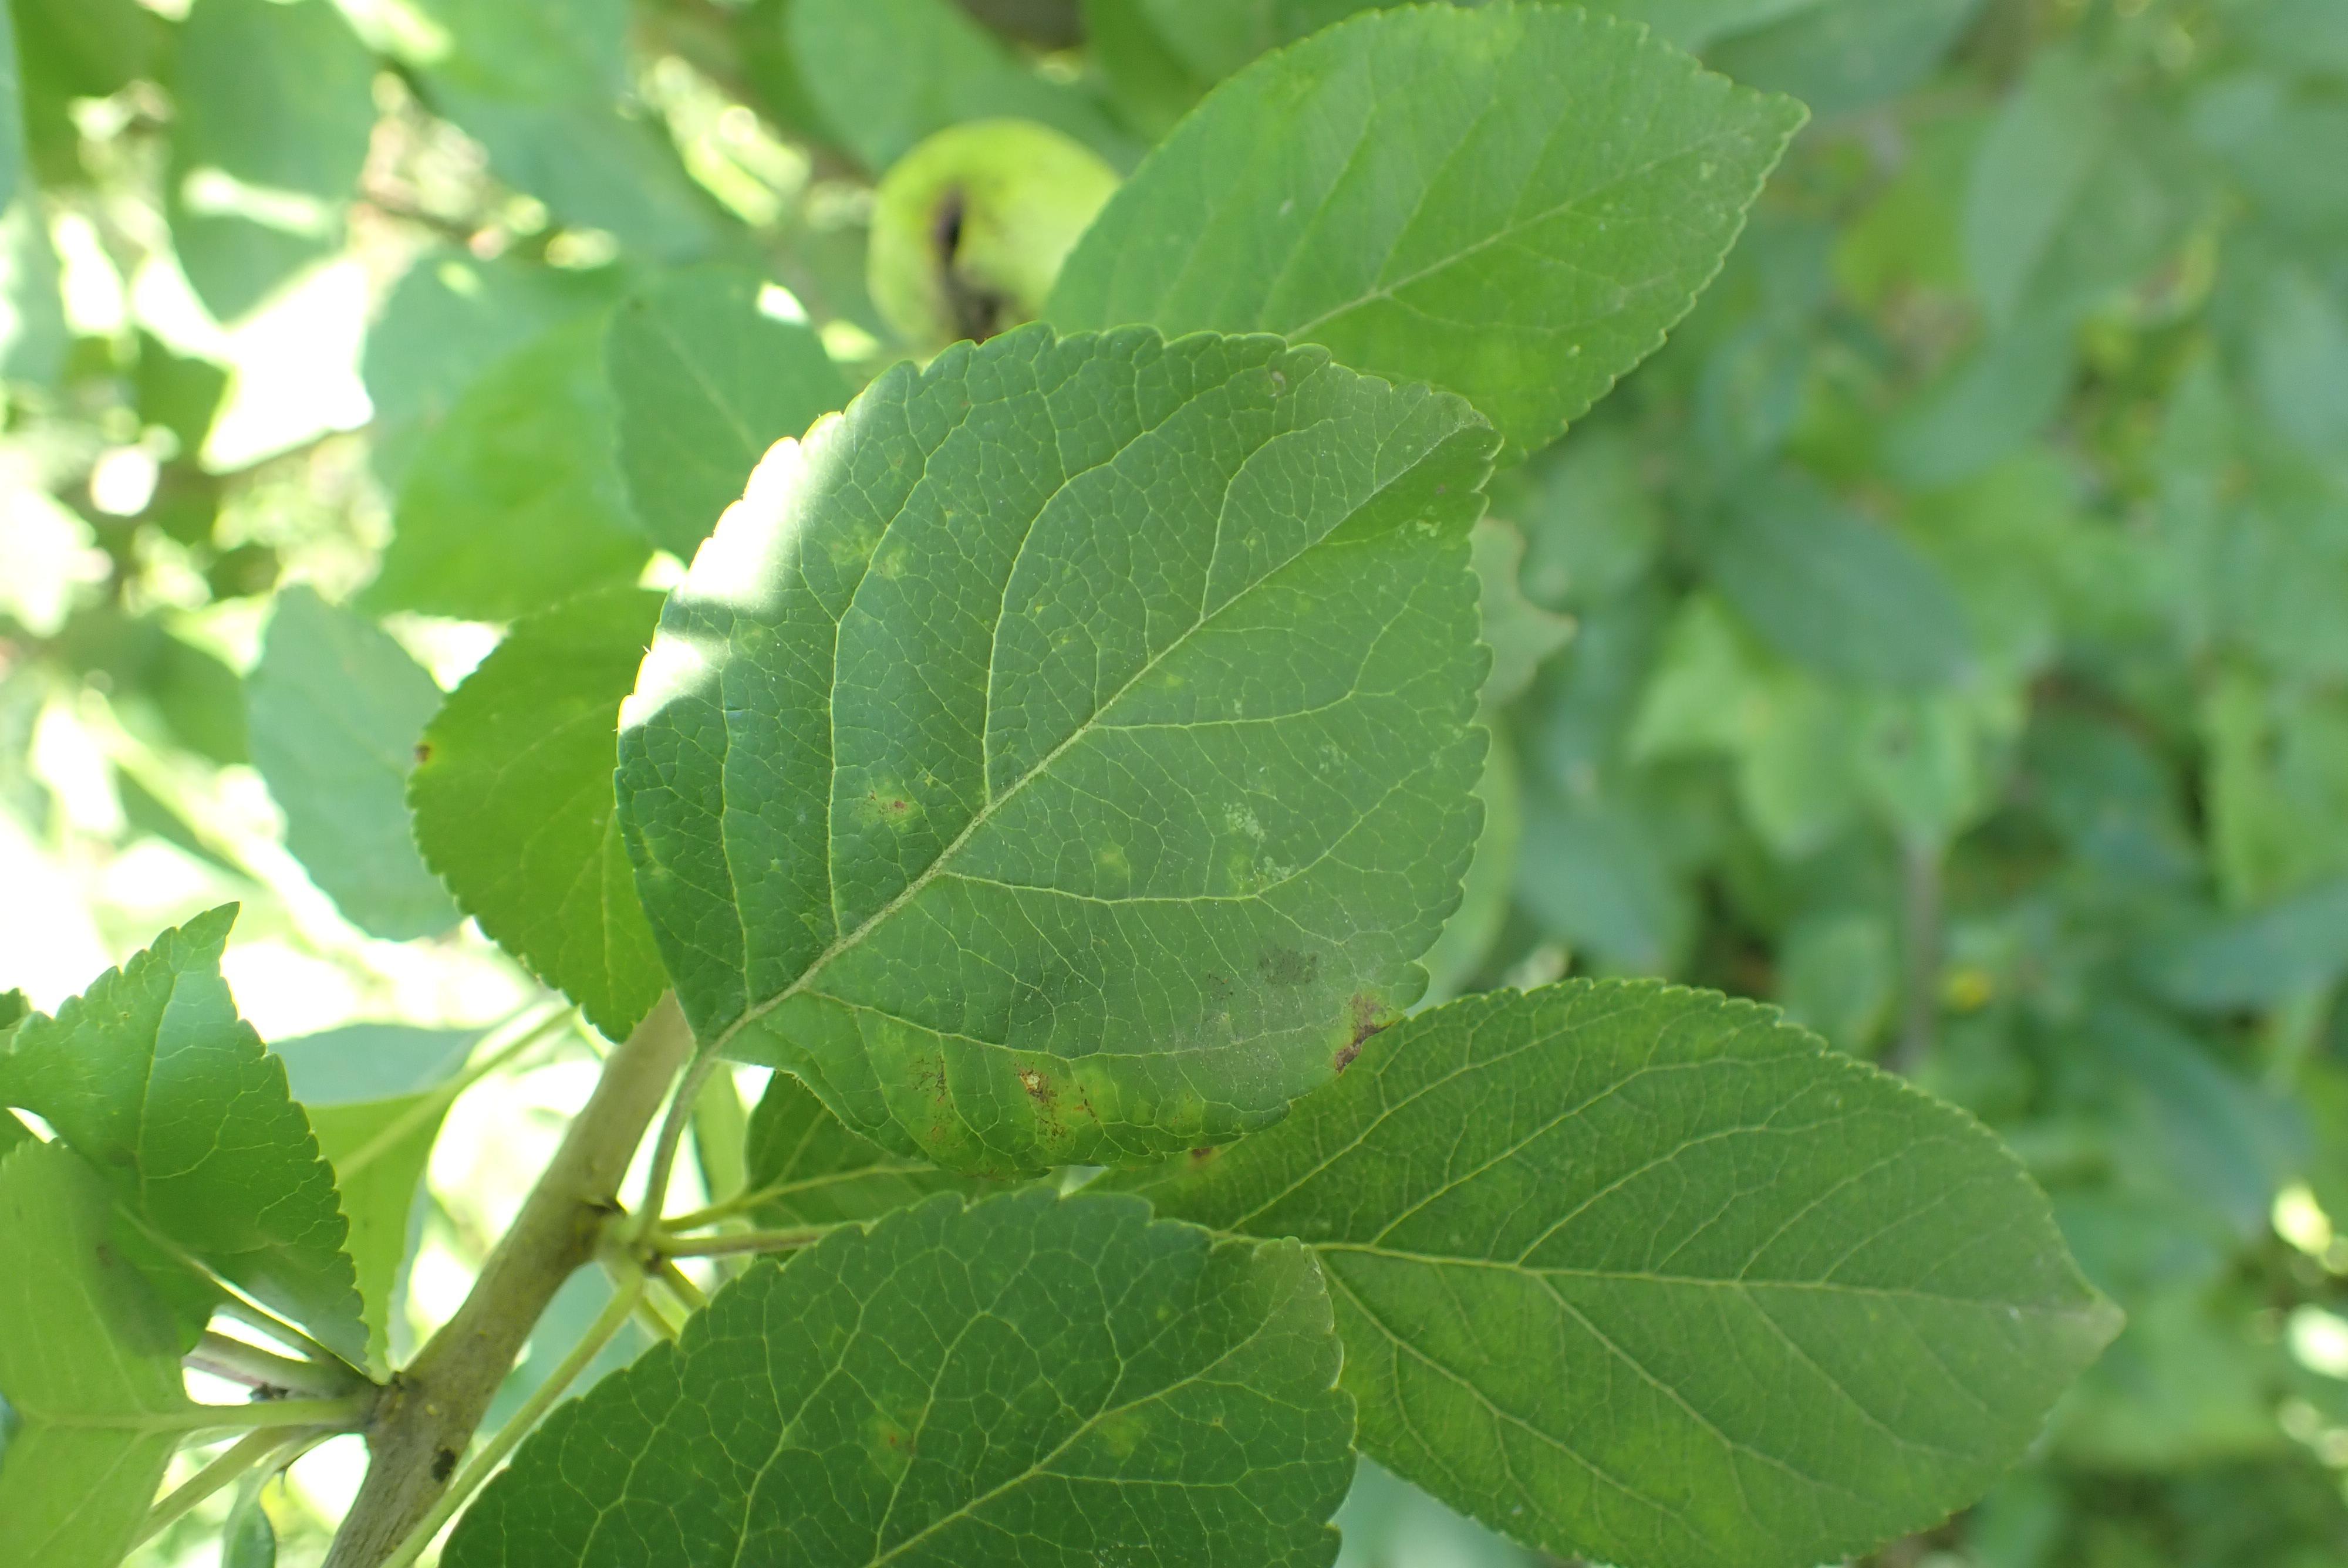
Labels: scab